Bryan's Store

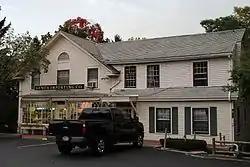

Bryan's Store is a historic saloon and general store located at Loudonville in Albany County, New York.